Jeremy Jeffress

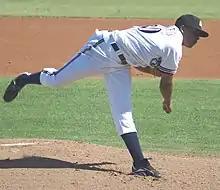
Jeffress pitching in Arizona Fall League in 2008

After graduating from Halifax County High School in South Boston, Virginia, Jeffress was selected by the Milwaukee Brewers as the 16th overall pick in the 2006 Major League Baseball draft. He signed a contract with a $1.55 million signing bonus in 2006.